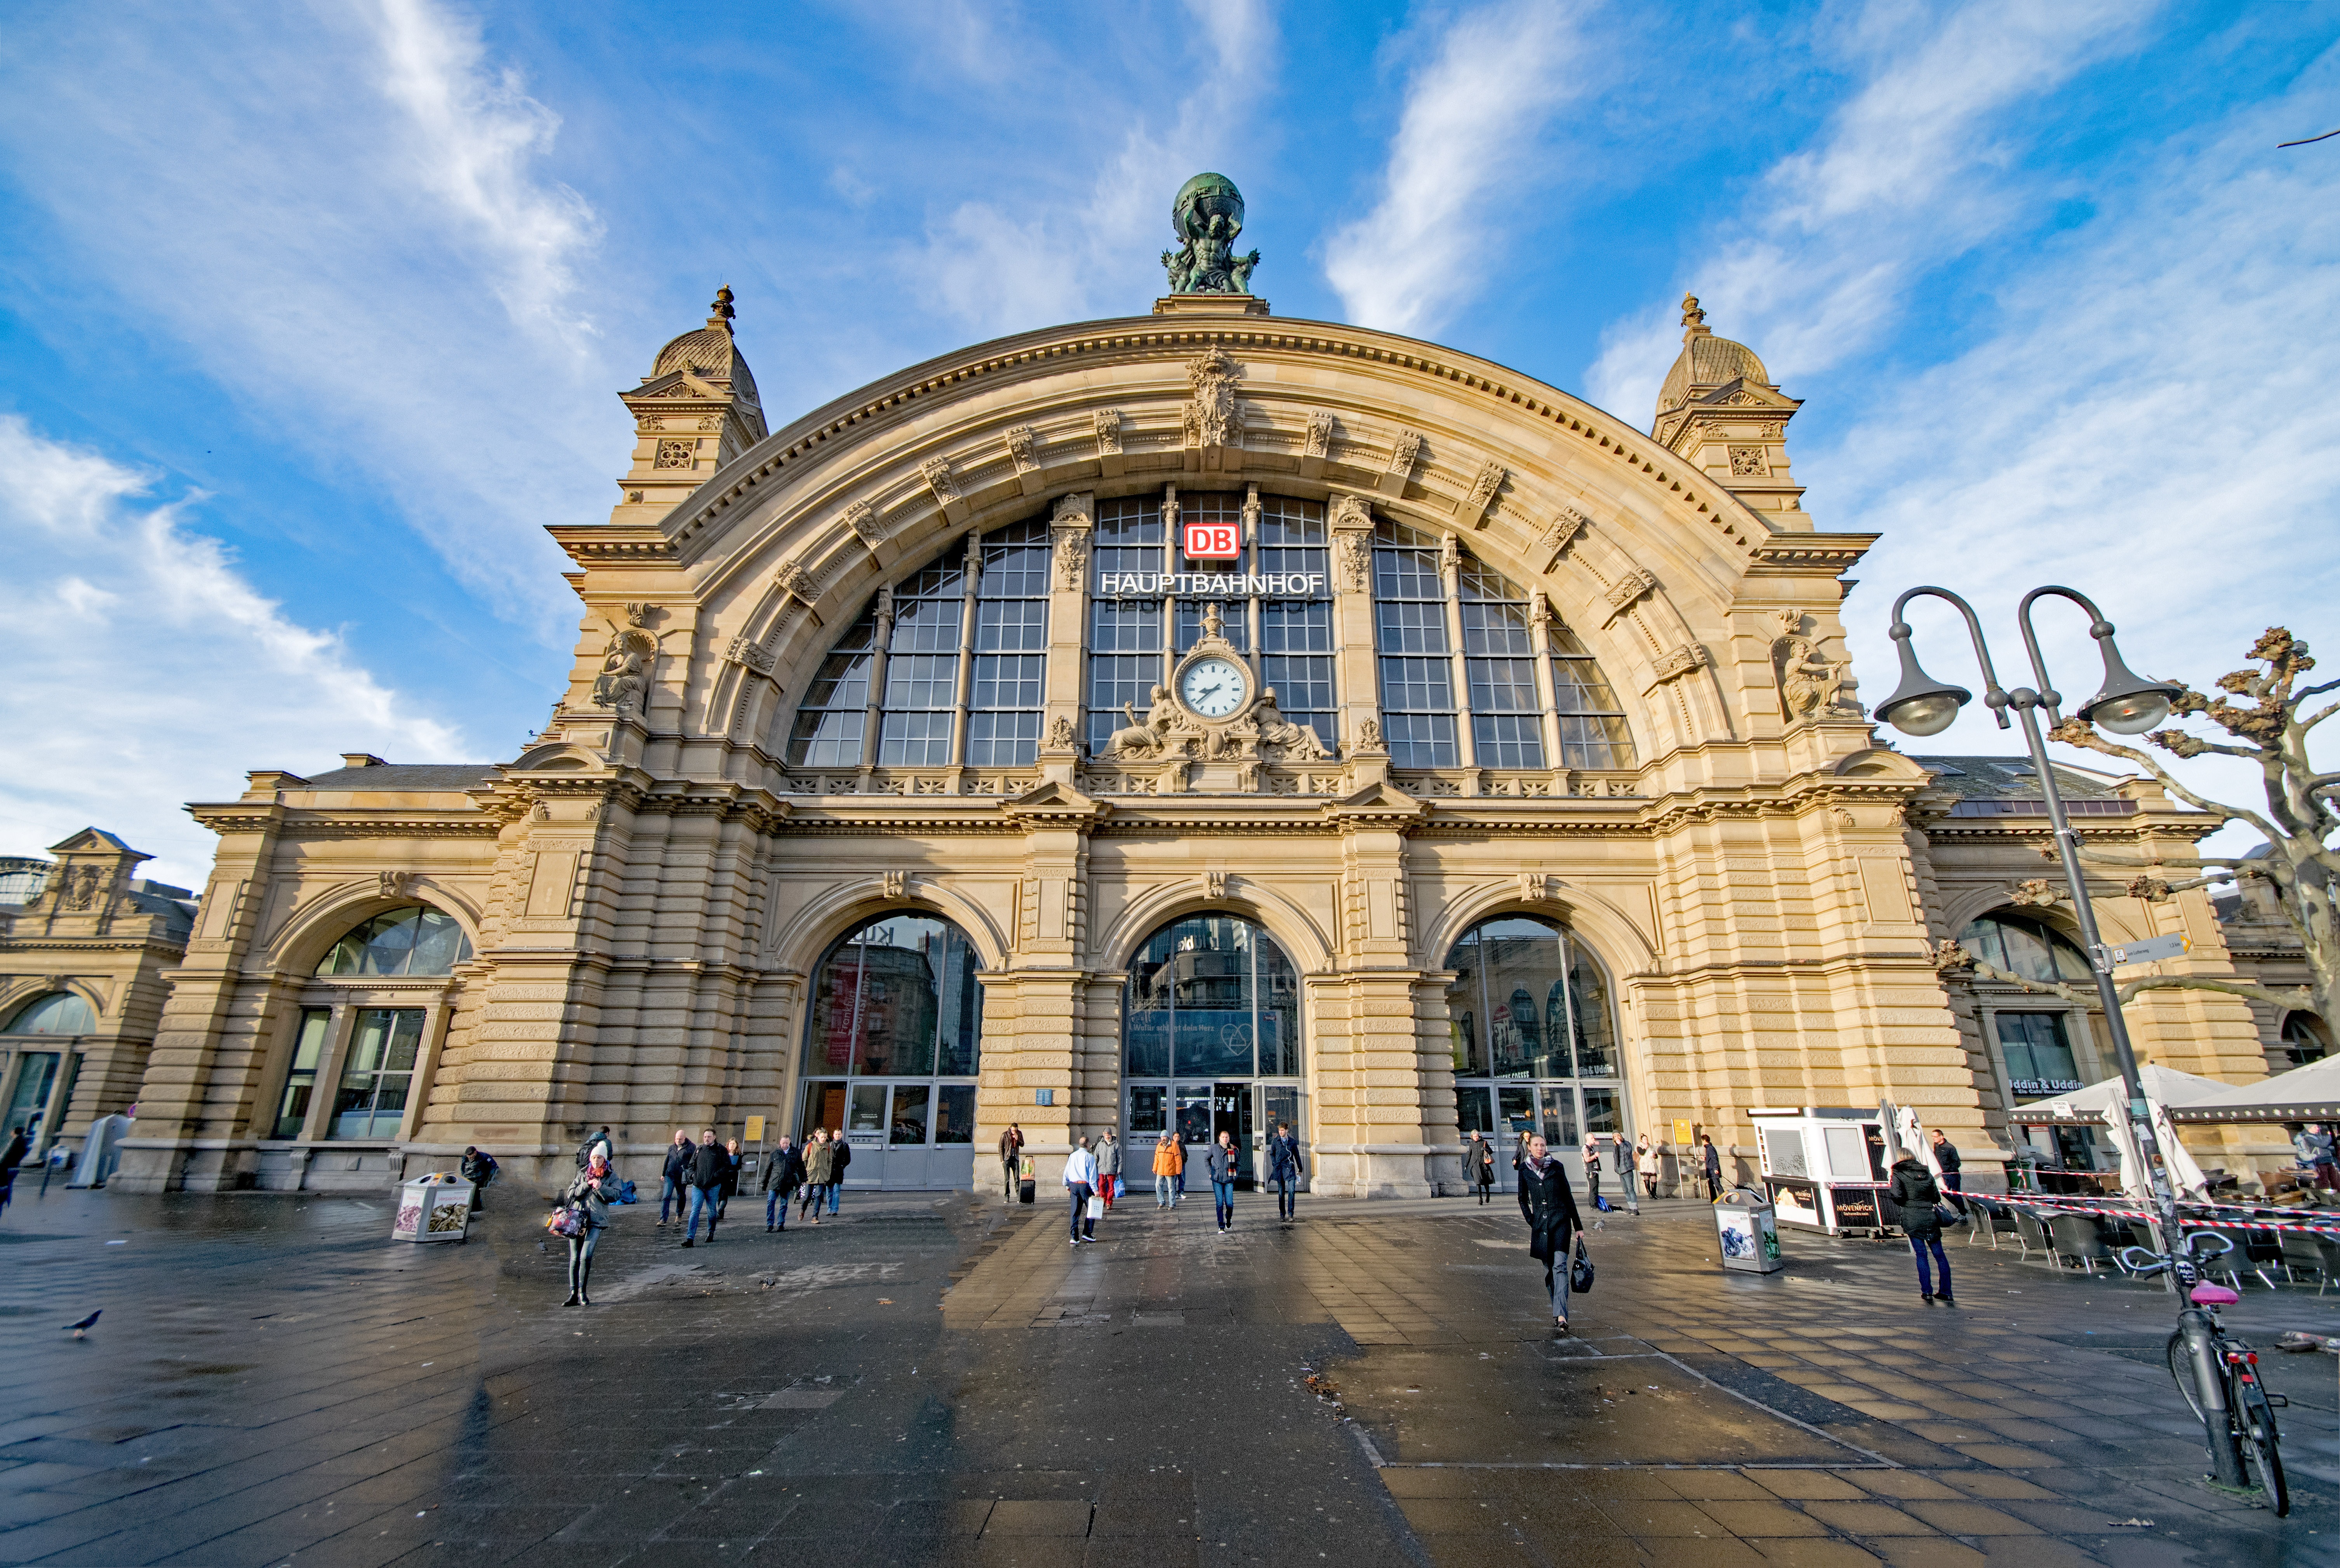
architecture, sky, building, palace, arch, plaza, landmark, facade, tourism, old building, place of worship, places of interest, clouds, germany, town square, basilica, railway station, frankfurt am main germany, central station, hesse, frankfurt, historic site